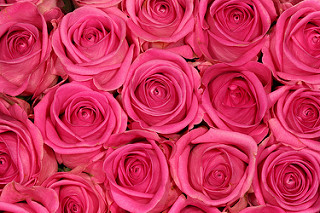
Flower: rose